Qayyum Chowdhury

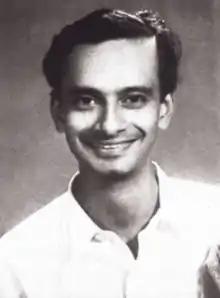
Chowdhury in 1960

Qayyum Chowdhury (9 March 1932 – 30 November 2014) was a Bangladeshi painter. Along with Zainul Abedin, Quamrul Hassan and Safiuddin Ahmed, he is considered as a first generation artist of Bangladesh. He was awarded the Ekushey Padak in 1984 and the Independence Day Award in 2014 by the Government of Bangladesh.